Jean-Léon Gérôme

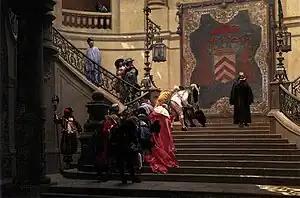
"L'Eminence Grise", 1873, Museum of Fine Arts, Boston

According to John Milner, who studied with Gérôme, his atelier was the most "riotous" and "lewd" of all the studios at Beaux-Arts. Students were treated to bizarre initiation rites which included slashing each other's canvases, throwing students down stairs, out of windows, and onto upturned stools, staging fencing matches on the model's dais, in the nude and with paintbrushes loaded with paint.